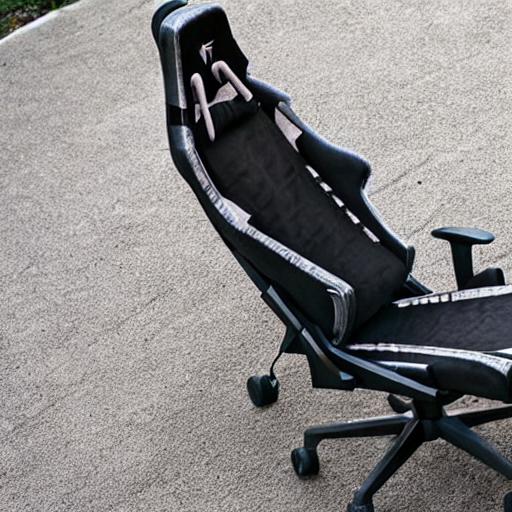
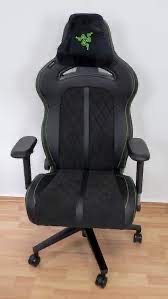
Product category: items_chair
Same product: no